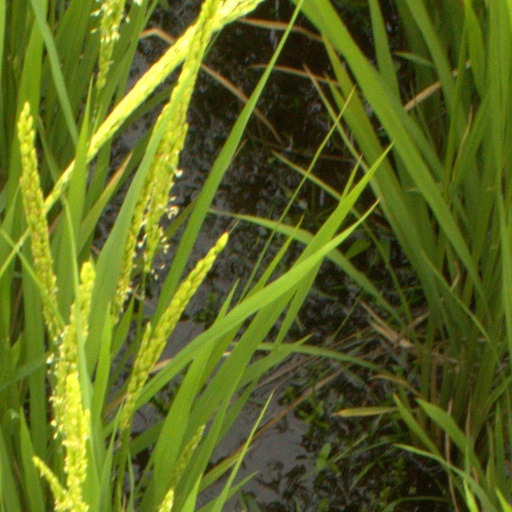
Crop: rice